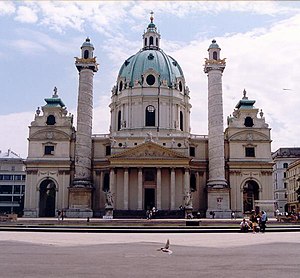
Karlsplatz
Karlskirche
Karlsplatz er en plads i Østrigs hovedstad Wien. Pladsen, der ligger på grænsen mellem bezirkene I. Innere Stadt og IV. Wieden, er et trafikknudepunkt og gennemskåret af flere trafikårer. Pladsen fik sit navn i 1899, og opstod efter en tildækning af Wienfloden. Den er opkaldt efter kejser Karl VI., som under Wiens pestepidemi i 1713 afgav et løfte om at bygge en kirke, som er den nuværende Karlskirche. Denne er til gengæld opkaldt efter den helgenkårede Carlo Borromeo.